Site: brandenburg
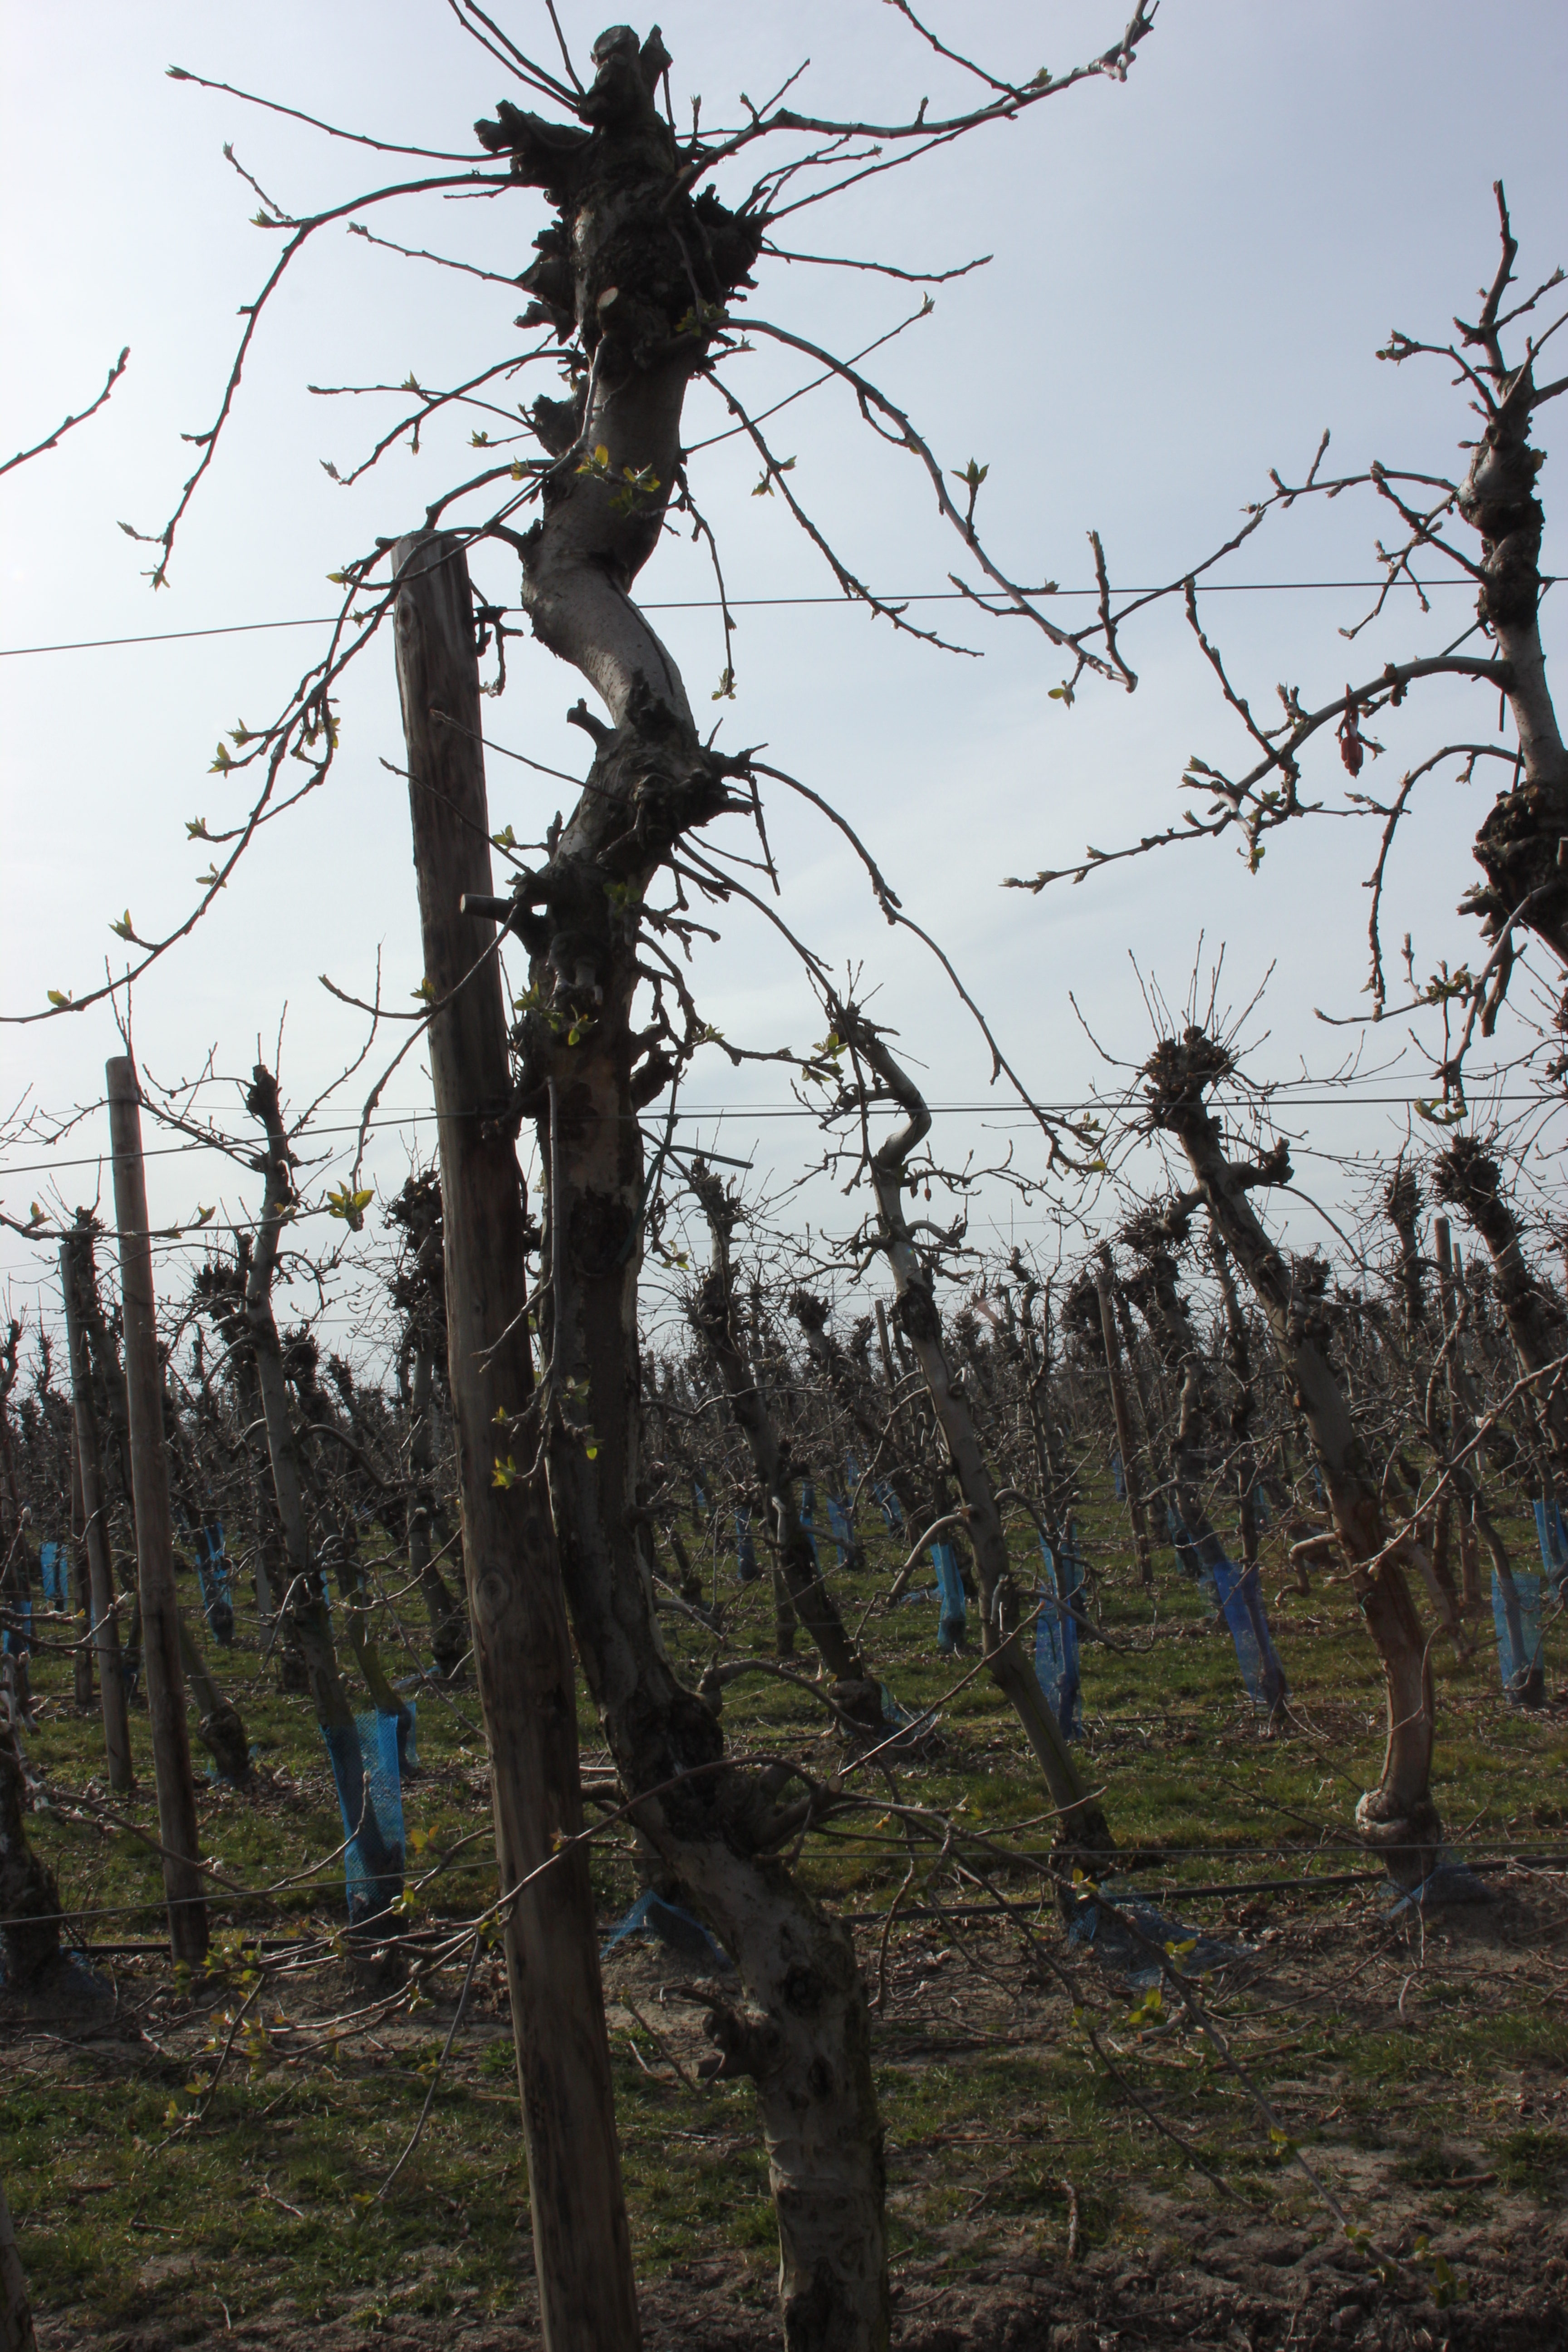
Growth stage (BBCH 54): Inflorescence emergence